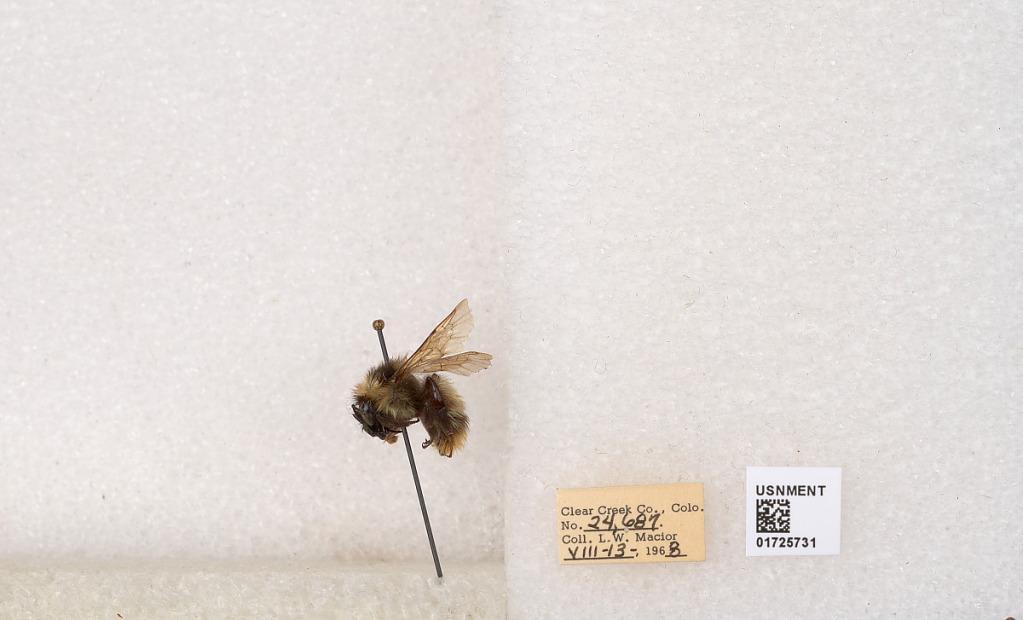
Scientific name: Bombus kirbyellus
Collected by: L. Macior
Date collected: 1968-8-13
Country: United States
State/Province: Colorado
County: Clear Creek
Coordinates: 39.6891, -105.644